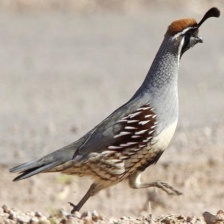
Species: GAMBELS QUAIL
Scientific name: CALLIPEPLA GAMBELII
ImageNet parent category: quail